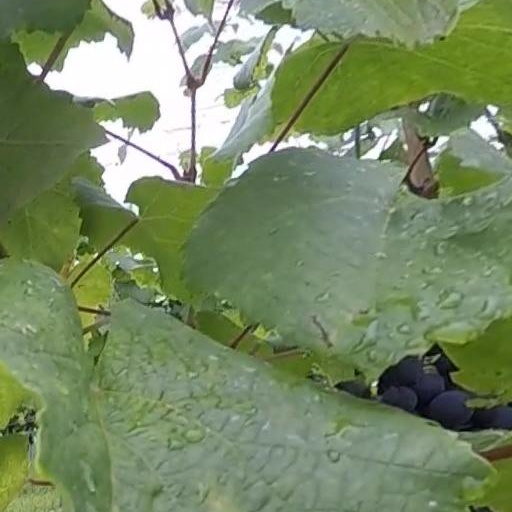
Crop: grape